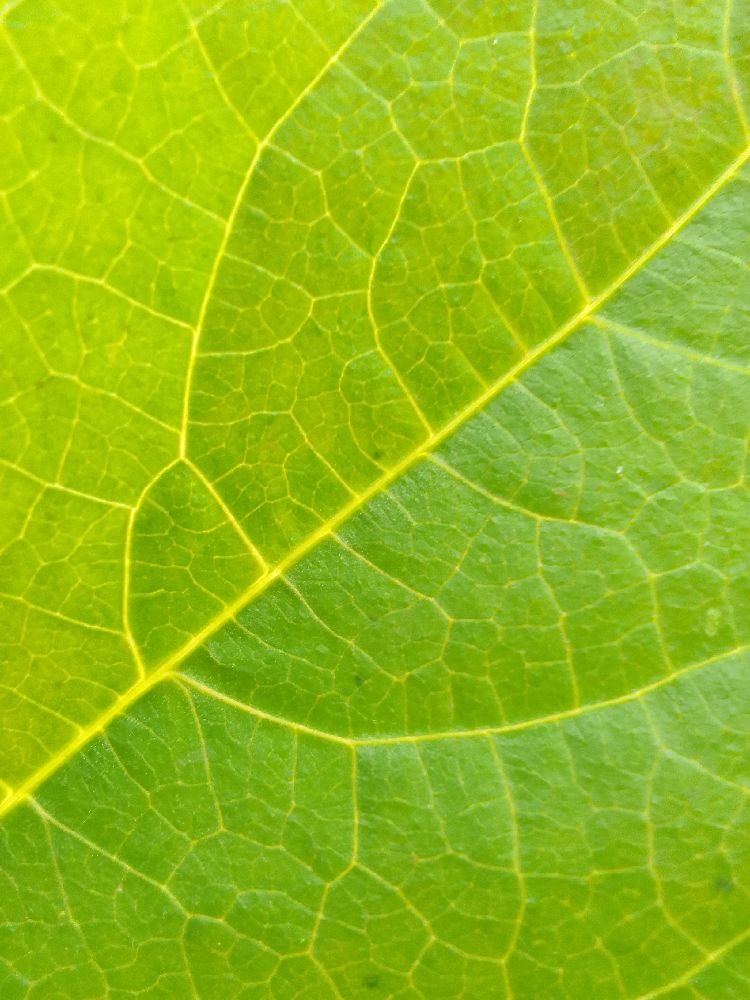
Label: healthy